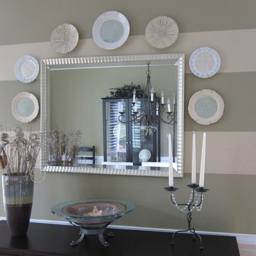
plates may also create an arc around another object , like this rectangular mirror .